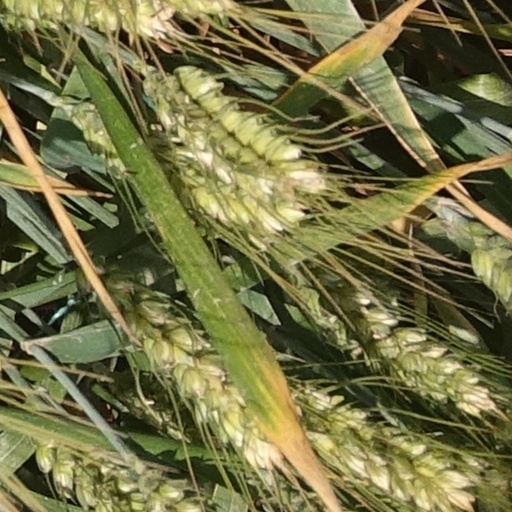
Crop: wheat